Question: Please indicate a possible affordance area of the boxing_punching_bag that can be used for striking
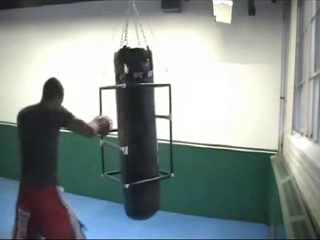
Answer: [115, 52, 163, 219]